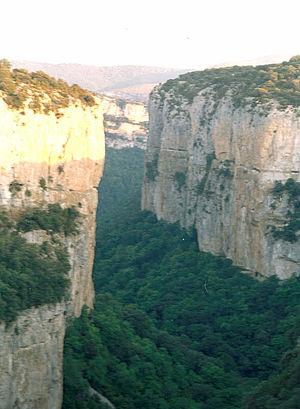
Le canyon d'Arbayún est un canyon située à l'est de la province de Navarre en Espagne, à quelque 15 km de Lumbier en direction de Navascués.
Le massif de Leyre, ou massif d'Errando, ou sierra de Leire en espagnol, est une chaîne de montagnes qui se situe en Navarre. C'est la première montagne pré-pyrénéenne ; elle se trouve dans le nord-ouest de la province.